Johann Natterer

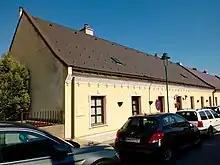
Natterer's birthplace in Laxenburg

Johann Natterer was born in Laxenberg, the son of the natural history specimen collector and falconer Joseph Natterer Sr. (1754–1823) and Maria Anna Theresia Schober (his mother), the daughter of a master baker from Laxenburg. He had a brother (Joseph Natterer, 1786–1852). Joseph Natterer Sr. was the last mounted falconer of Austria. When Emperor Franz I dissolved the falconry ("Falknerei") in Laxenburg, he bought the collection of Joseph Natterer Sr. This contained numerous domestic birds, mammals, and insects, and Franz I assigned it the further support and the development of the collection.